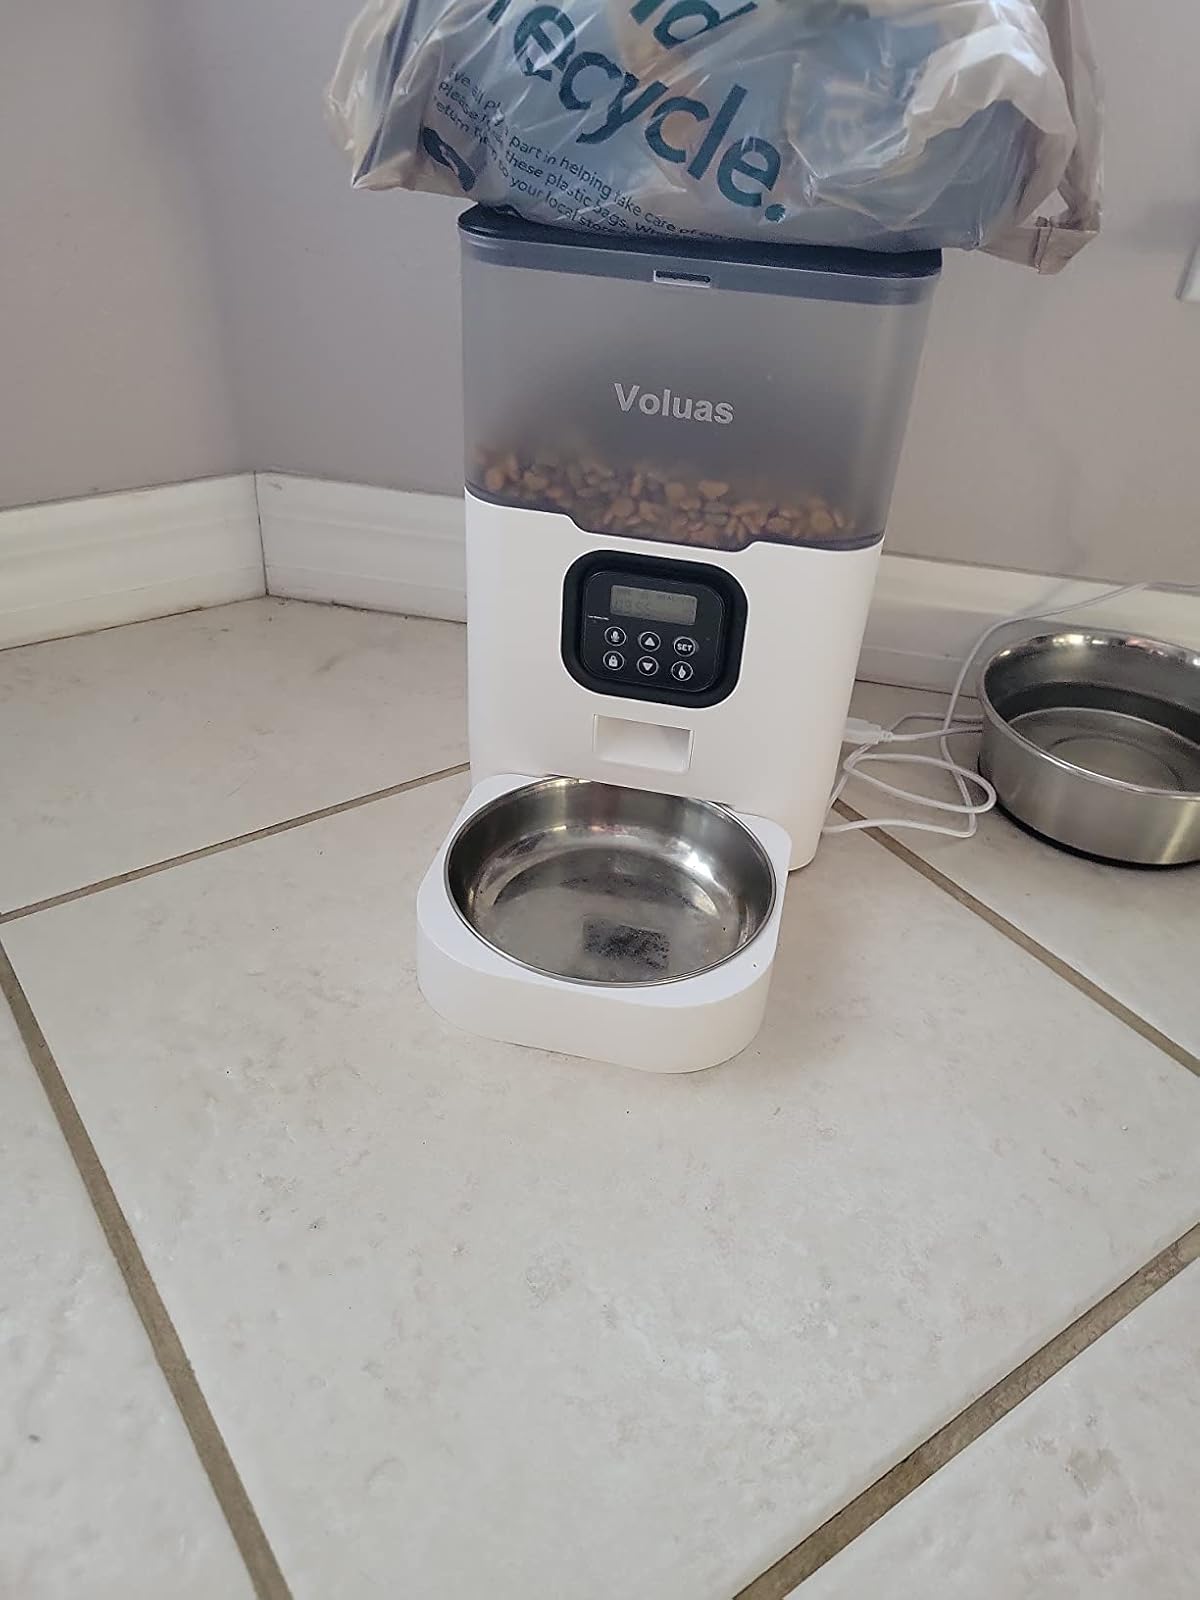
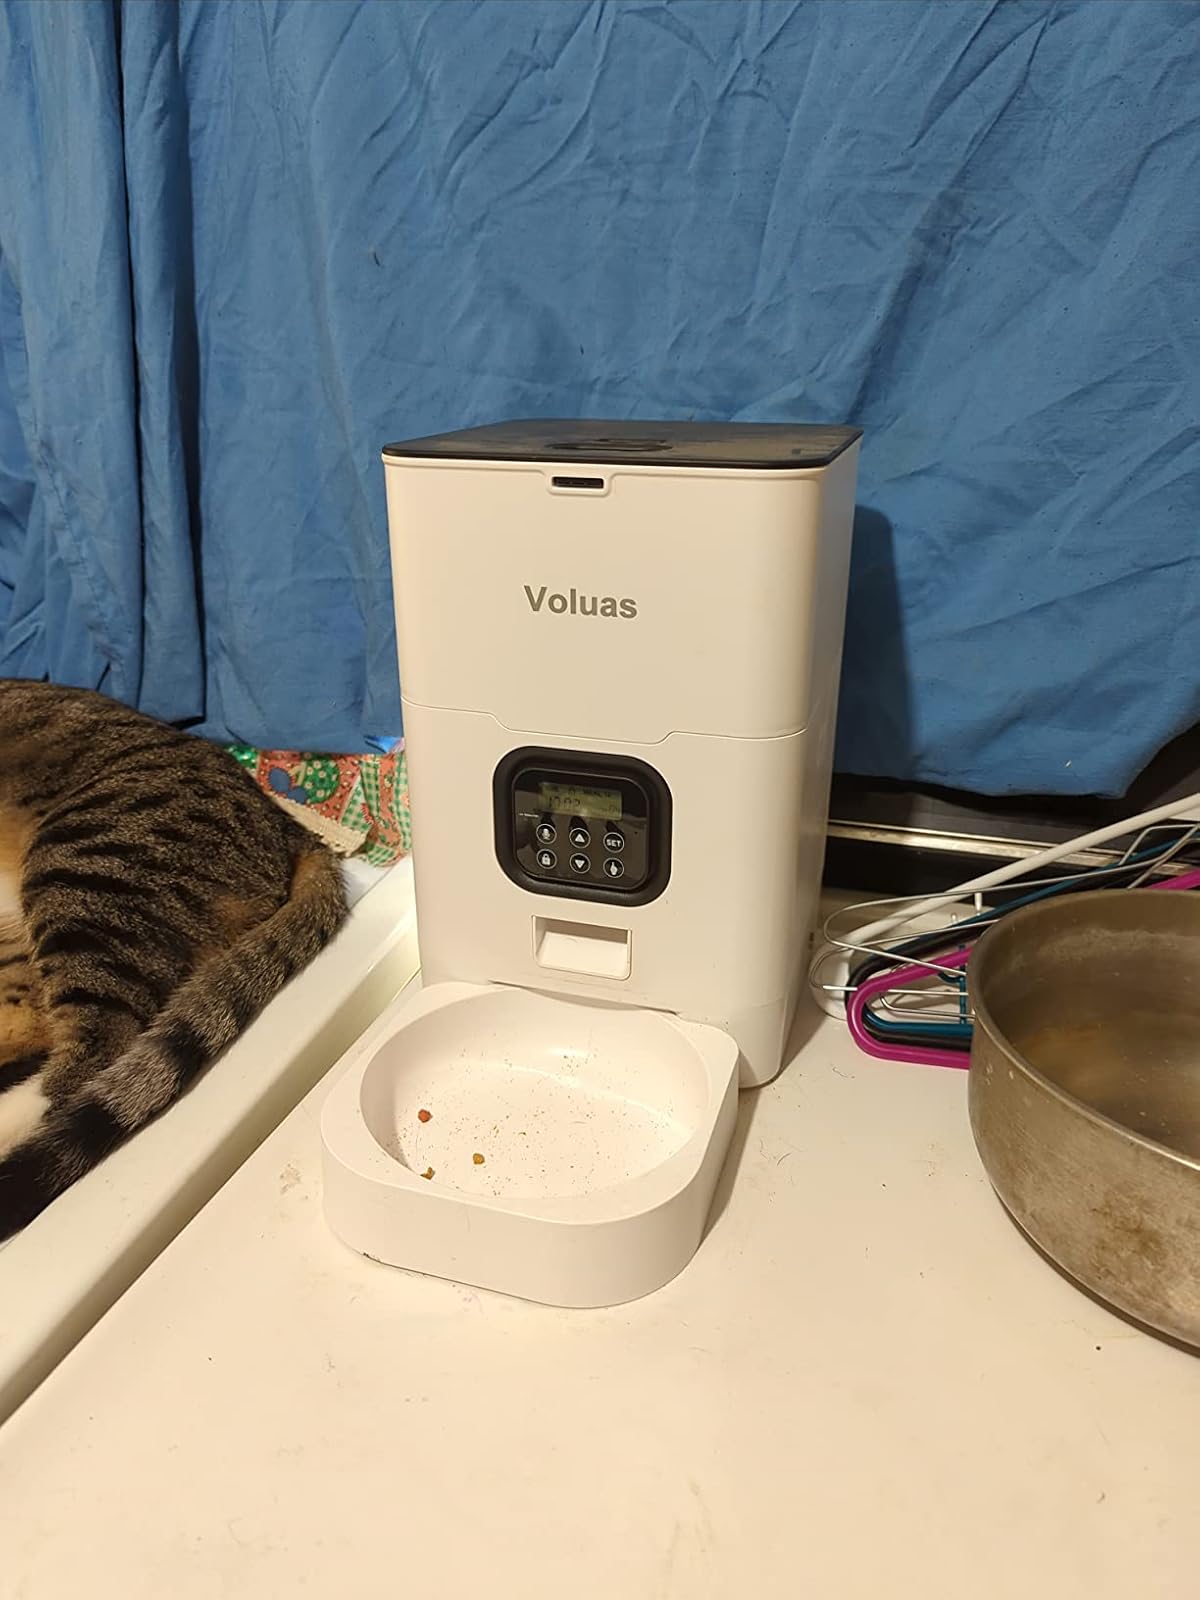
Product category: items_feeder
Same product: no